Stasi Records Agency

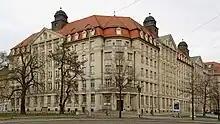
Memorial Site "Runde Ecke", Leipzig, 1990. Former Stasi district headquarters in Leipzig, now a Stasi museum.

After the Central Committee of the Socialist Unity Party stepped down on 3 December 1989, the Stasi became the last bastion of the dictatorship. Citizens were alert to the fact that the Stasi might try to destroy files and records, in order to cover up its activities. On the morning of 4 December, dark smoke was seen coming from the chimneys of the Stasi district headquarters in Erfurt, and it was deduced that files were being burned. With the help of other citizens, a women's group, "Women for Change" (German: "Frauen für Veränderung") occupied the building and the neighbouring Stasi remand prison, where they stored files for safekeeping.